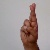
The image shows a hand gesture representing the letter 'R' in Indian Sign Language.